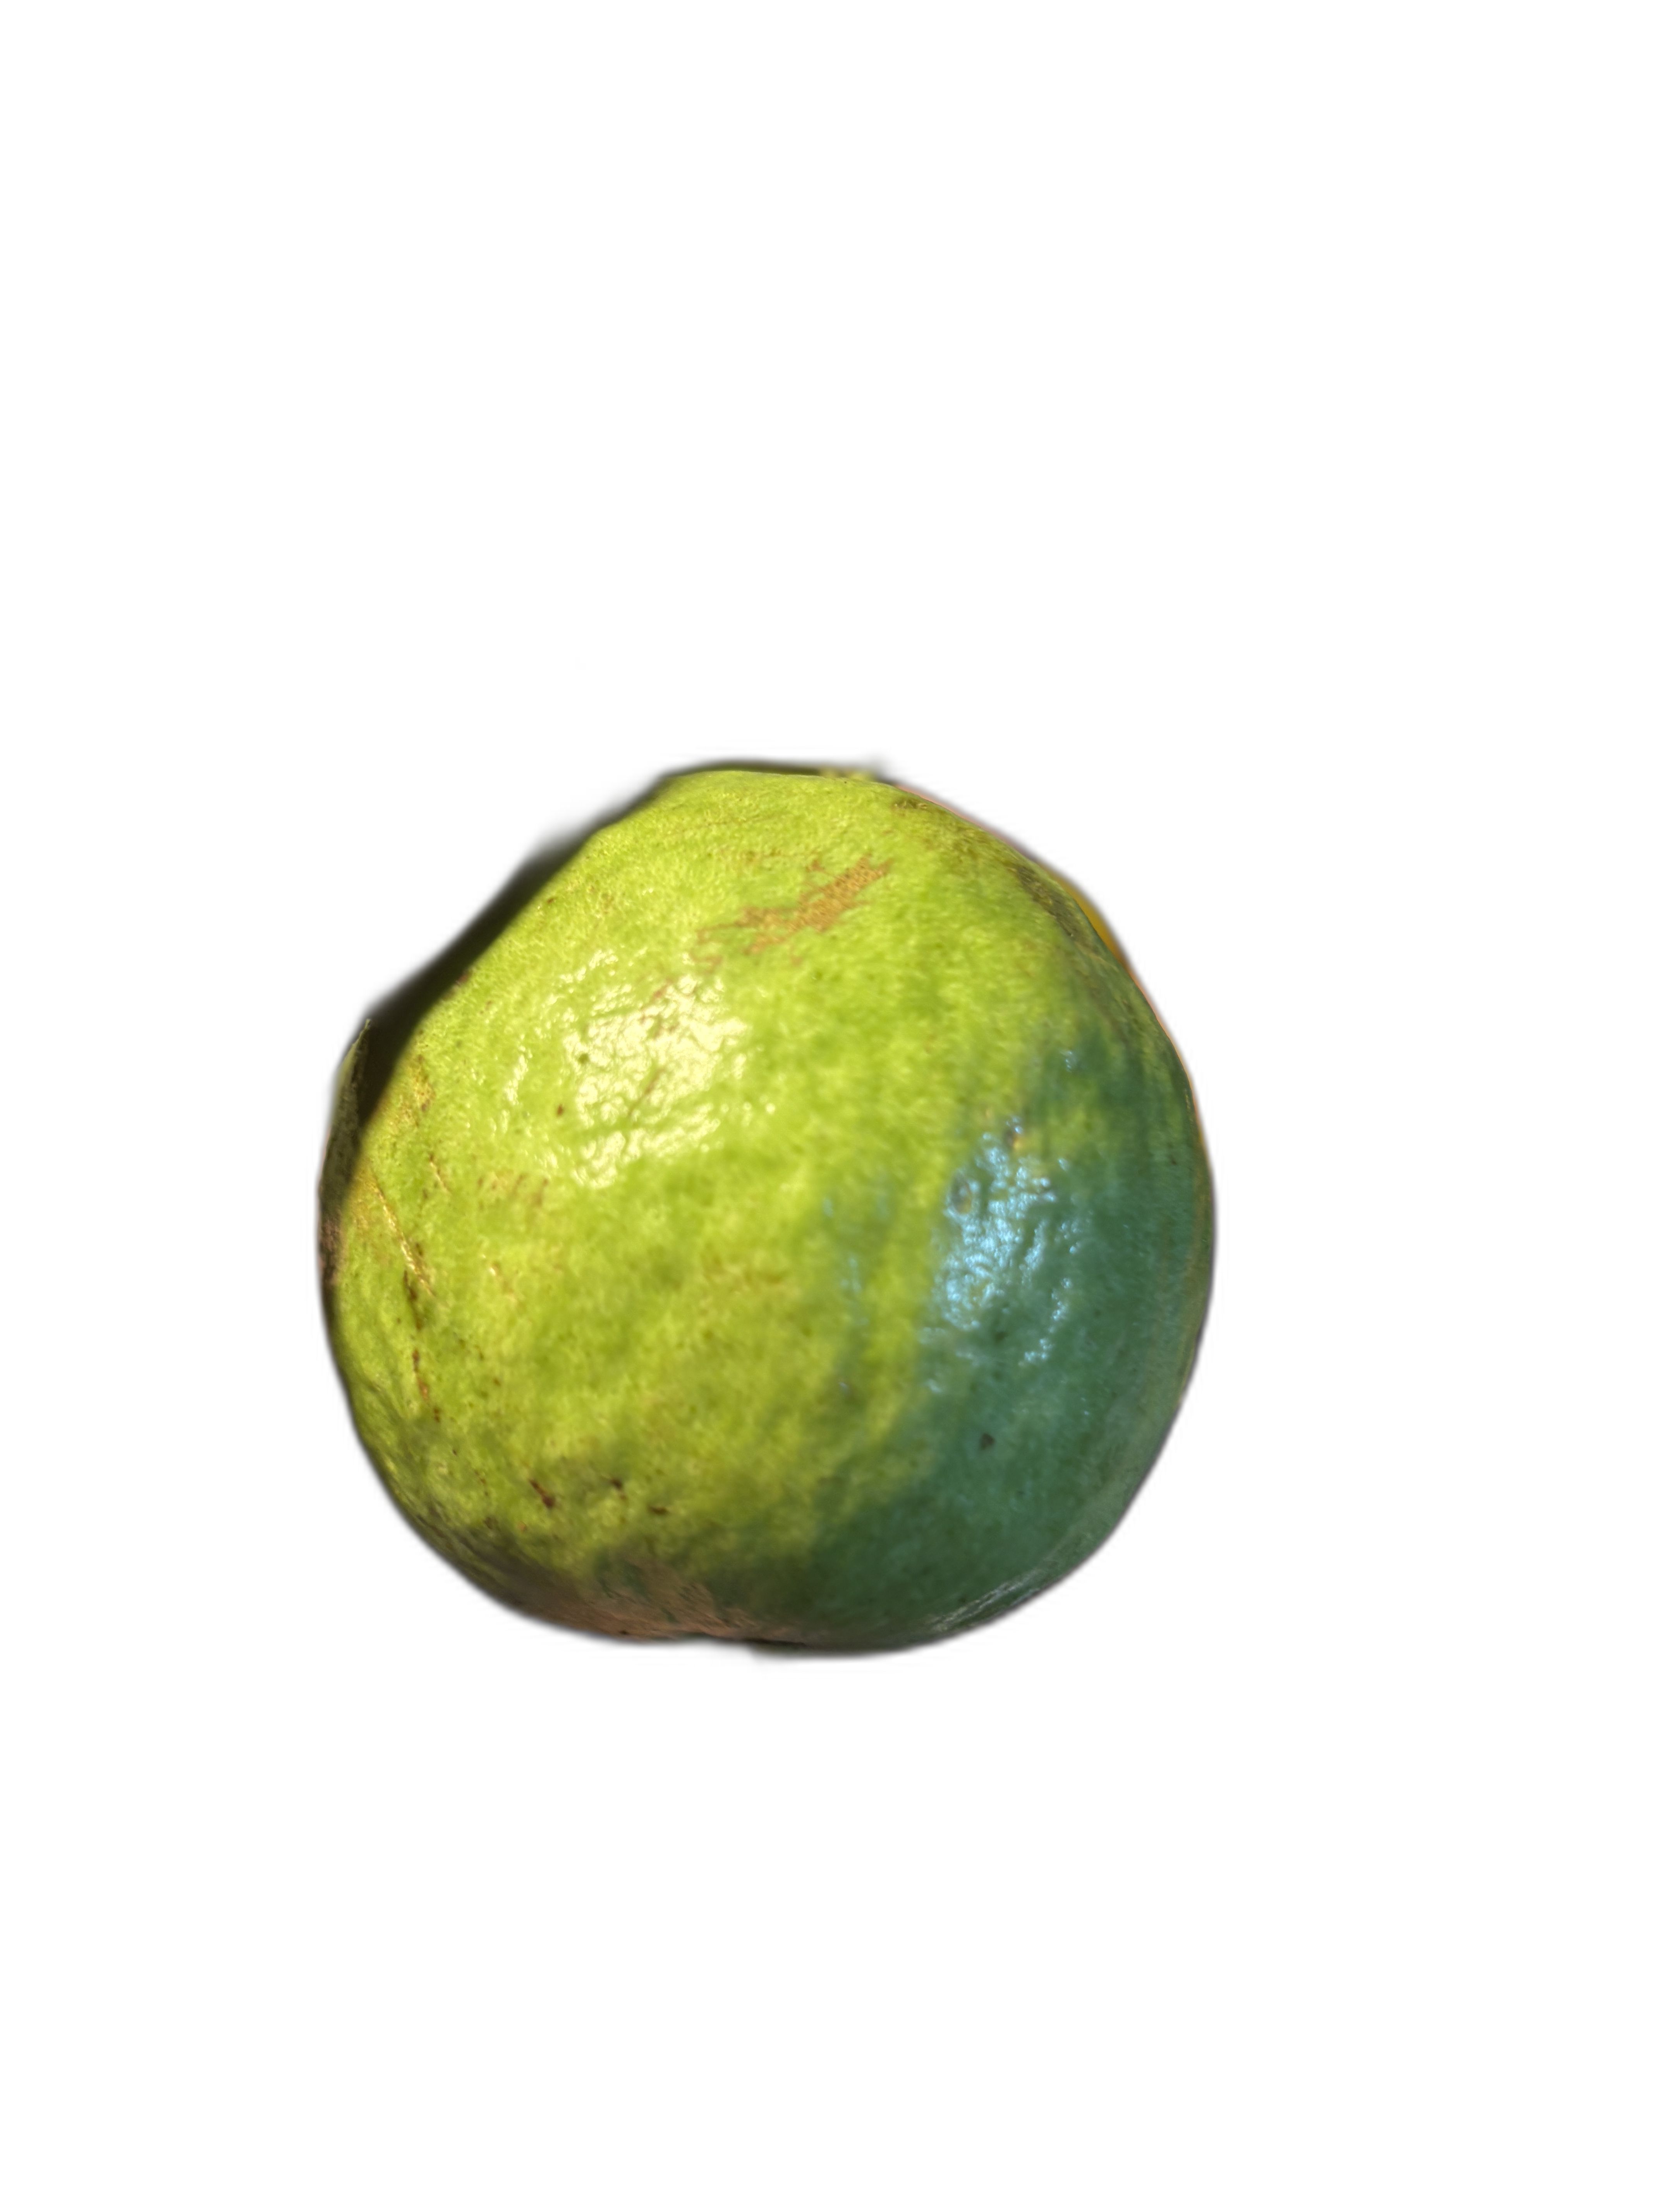
Plant part: fruit
Disease: Scab